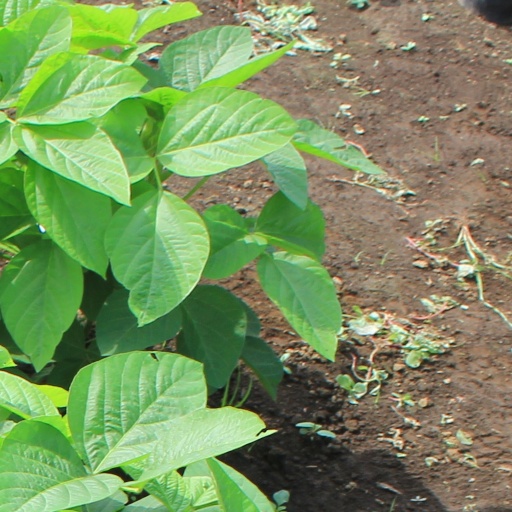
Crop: soybean